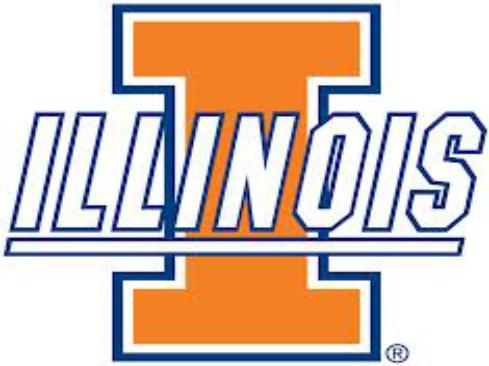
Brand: Illinois
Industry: Others